Meehyun Chung

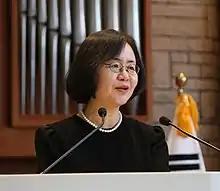
Professor Meehyun Chung in September 2018

Meehyun Chung (born 1963) is a professor of the United Graduate School of Theology in Yonsei University and serving as the first female chaplain of Yonsei University. She was the editor of "Korean Journal of Systematic Theology" (ISSN 1226-3656).